Diego de Medrano

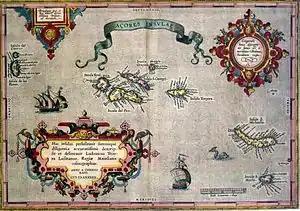
1584 map of the Azores Islands

Captain Diego de Medrano, commanding the "Capitana" galley, courageously led the Spanish fleet on the Azores expedition—an achievement without precedent. Álvaro de Bazán, Marquess of Santa Cruz, appointed squadron General Diego de Medrano to command twelve galleys which played a crucial role at the battle of Terceira in 1583, ultimately securing the island.